Santalum album

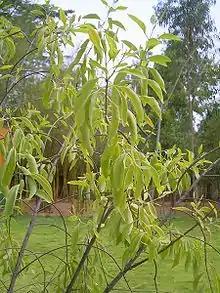
Young sapling

"S. album" occurs from coastal dry forests up to elevation. It normally grows in sandy or well drained stony red soils, but a wide range of soil types are inhabited. This habitat has a temperature range from and annual rainfall between and . "S. album" can grow up to vertically. It should be planted in good sunlight and does not require a lot of water. The tree starts to flower after seven years. When the tree is still young the flowers are white and with age they turn red or orange. The trunk of the tree starts to develop its fragrance after about 10 years of growth, but is not ready to harvest till after 20. The tree rarely lives more than 100 years.